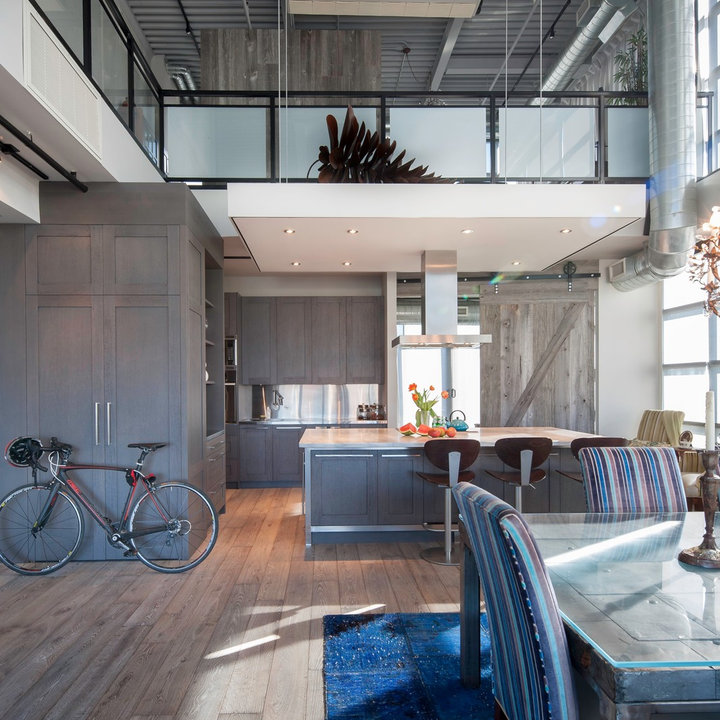
Style: Industrial